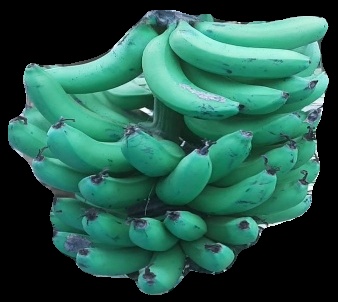
Variety: pachbale
Grade: grade3